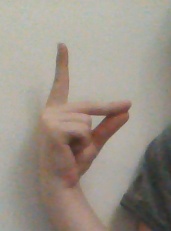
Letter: ta